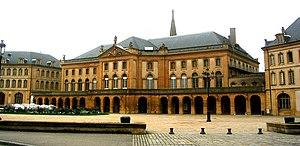
Otto Brucks est un chanteur lyrique et compositeur allemand. Il épousa Marie von Wallersee-Larisch, une nièce de l'impératrice d'Autriche Élisabeth de Wittelsbach.
La pierre de Jaumont est un type de pierre extraite en Moselle, utilisée dans la construction de bâtiments. C'est une pierre de calcaire oolithique du Bajocien, un étage du Jurassique moyen.
De par sa position géographique, la Lorraine fut un lieu d'échange privilégié entre la France et les cultures germaniques. C'est ainsi que de nombreuses innovations y ont fait leur entrée avant de se répandre dans le reste de la France. La Lorraine a également été le berceau de courants culturels originaux dont le plus fameux est assurément l'Art nouveau, porté en France par l’École de Nancy.
Ce tableau présente la liste de tous les monuments historiques classés ou inscrits dans la ville de Metz, Moselle, en France.
Marie-Louise Elisabeth von Wallersee, née le 24 février 1858, décédée le 4 juillet 1940, devenue comtesse Larisch par son mariage, est une nièce de l'impératrice d'Autriche Élisabeth de Wittelsbach, dite Sissi. Compromise dans le drame de Mayerling, puis disgraciée, elle a laissé des Mémoires controversés sur sa vie mouvementée.